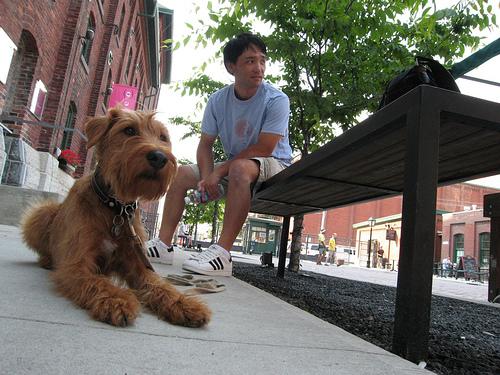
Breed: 207-n000036-Irish_terrier